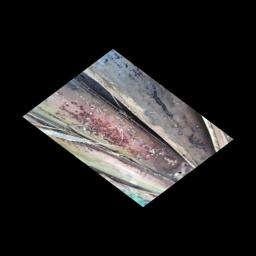
Label: PSEUDOSTEM WEEVIL